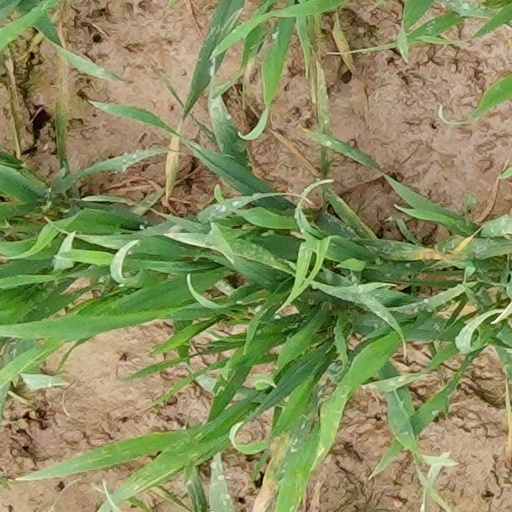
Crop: wheat